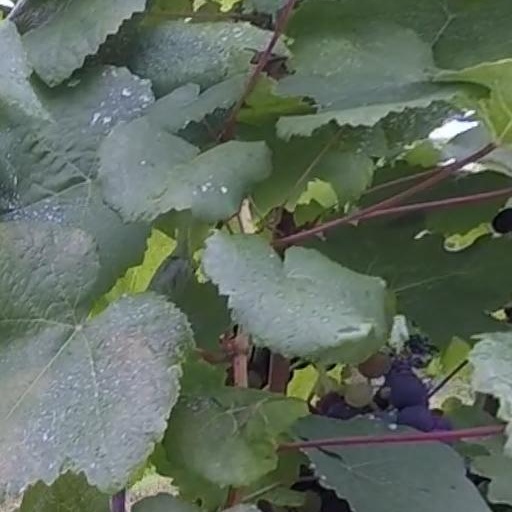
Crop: grape